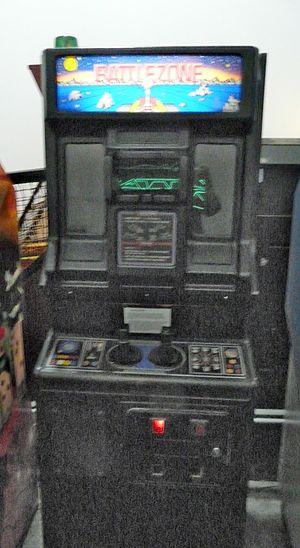
Borne d'arcade de Battlezone.
Battlezone est un jeu vidéo développé par Atari Inc., sorti en 1980 sur borne d'arcade. Il s'agit d'une simulation de char d'assaut en 3D fil de fer et en vue à la première personne. Considéré comme un classique du jeu d'arcade, il constitue une avancée dans la représentation d'un environnement 3D interactif et immersif, participant d'un âge d'or où les grands titres rivalisent d'innovation. Le titre marque aussi un premier rapprochement entre l'industrie du jeu vidéo et l'armée américaine.